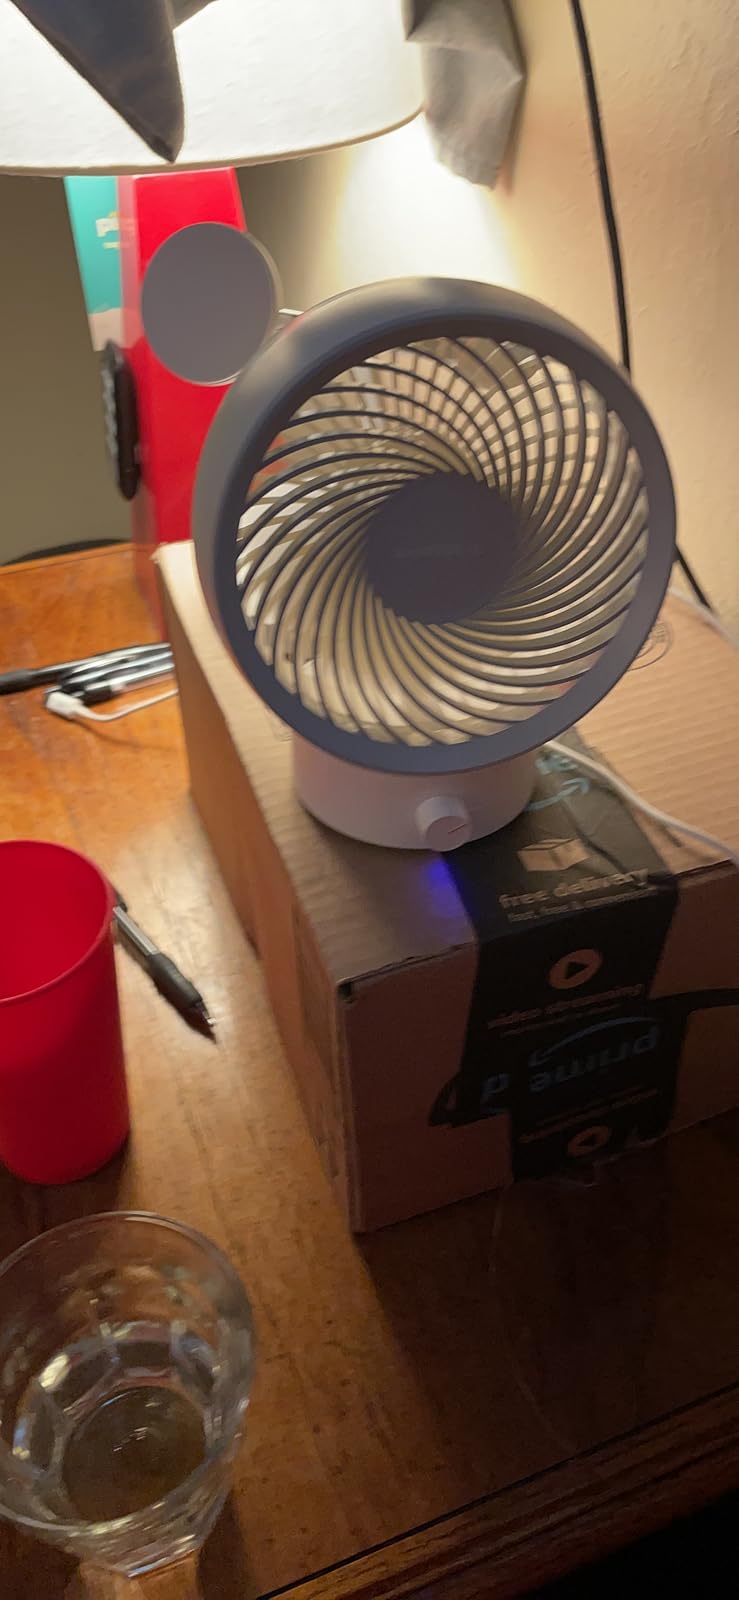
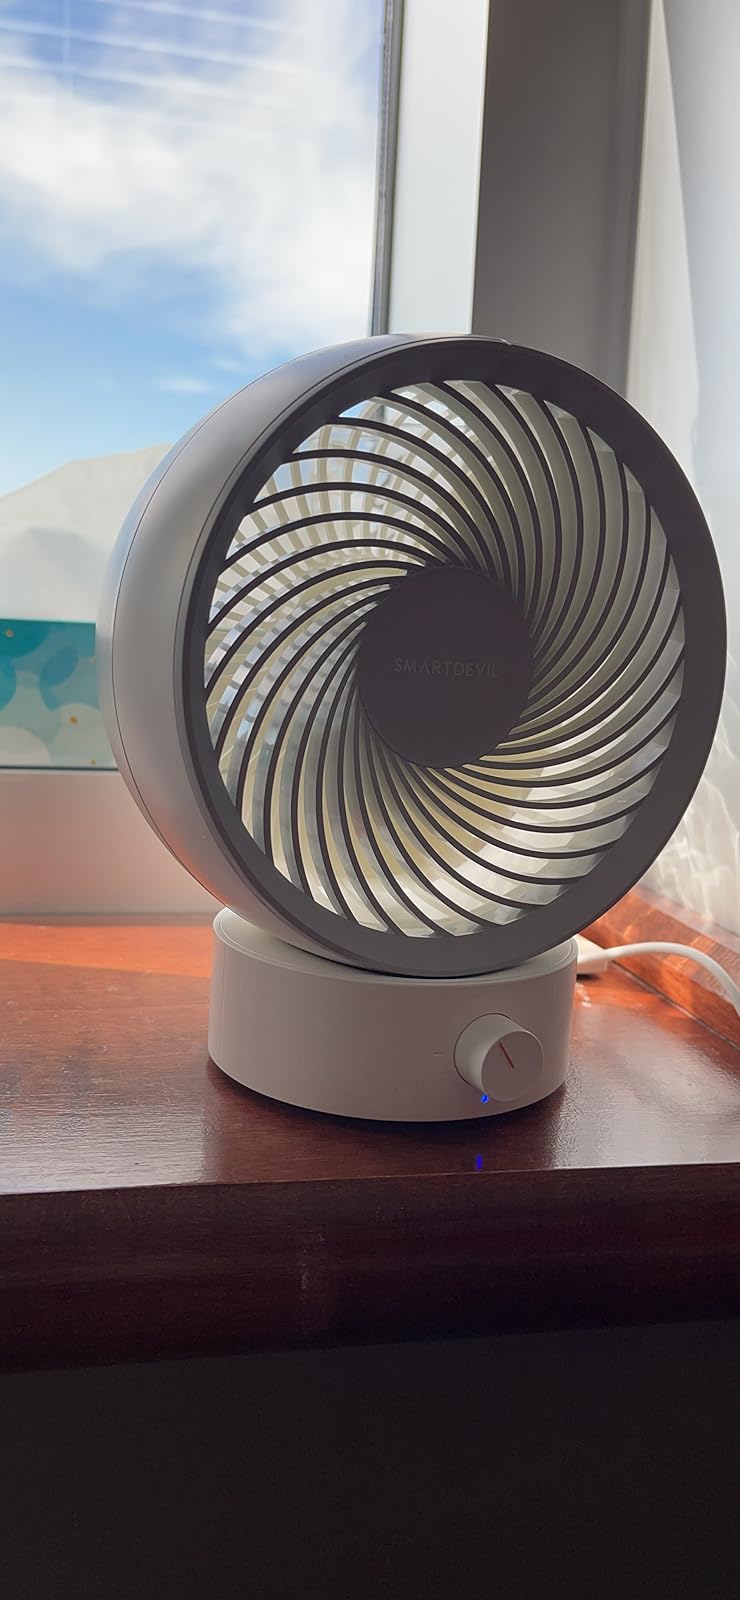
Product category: fan
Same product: yes